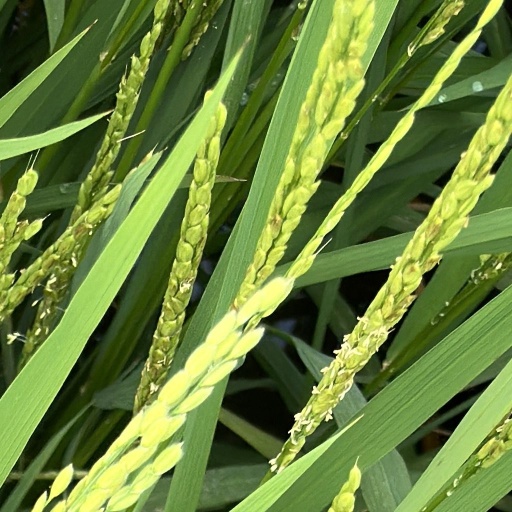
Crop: rice